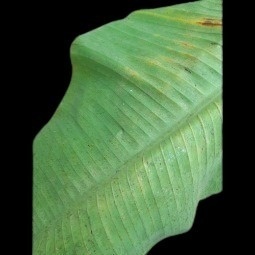
Label: Magnesium